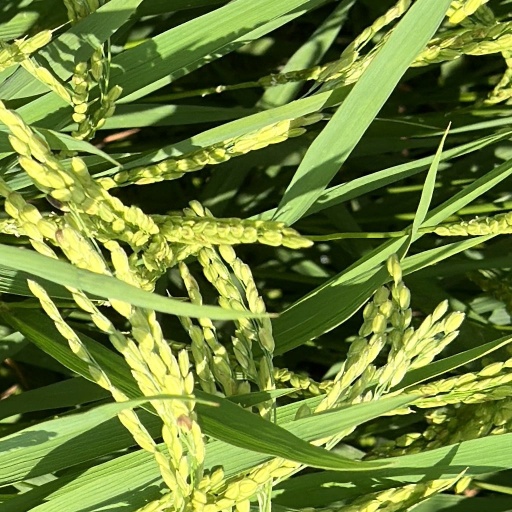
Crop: rice